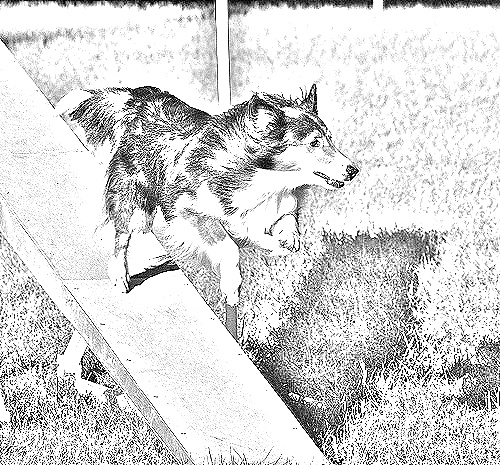
Portrait style: Sketch Portrait